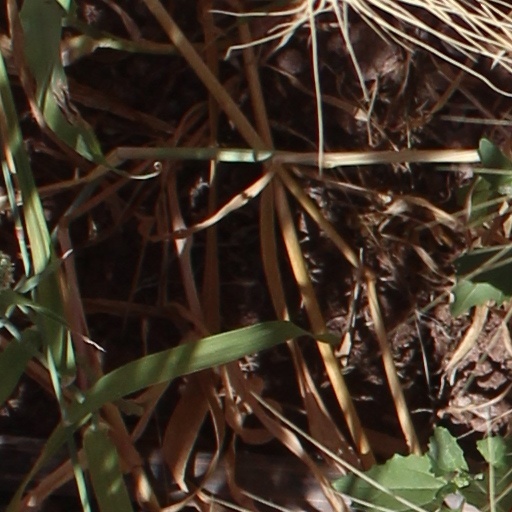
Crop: wheat